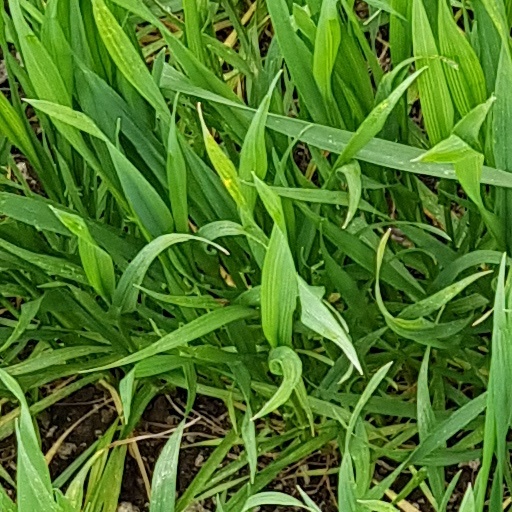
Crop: wheat